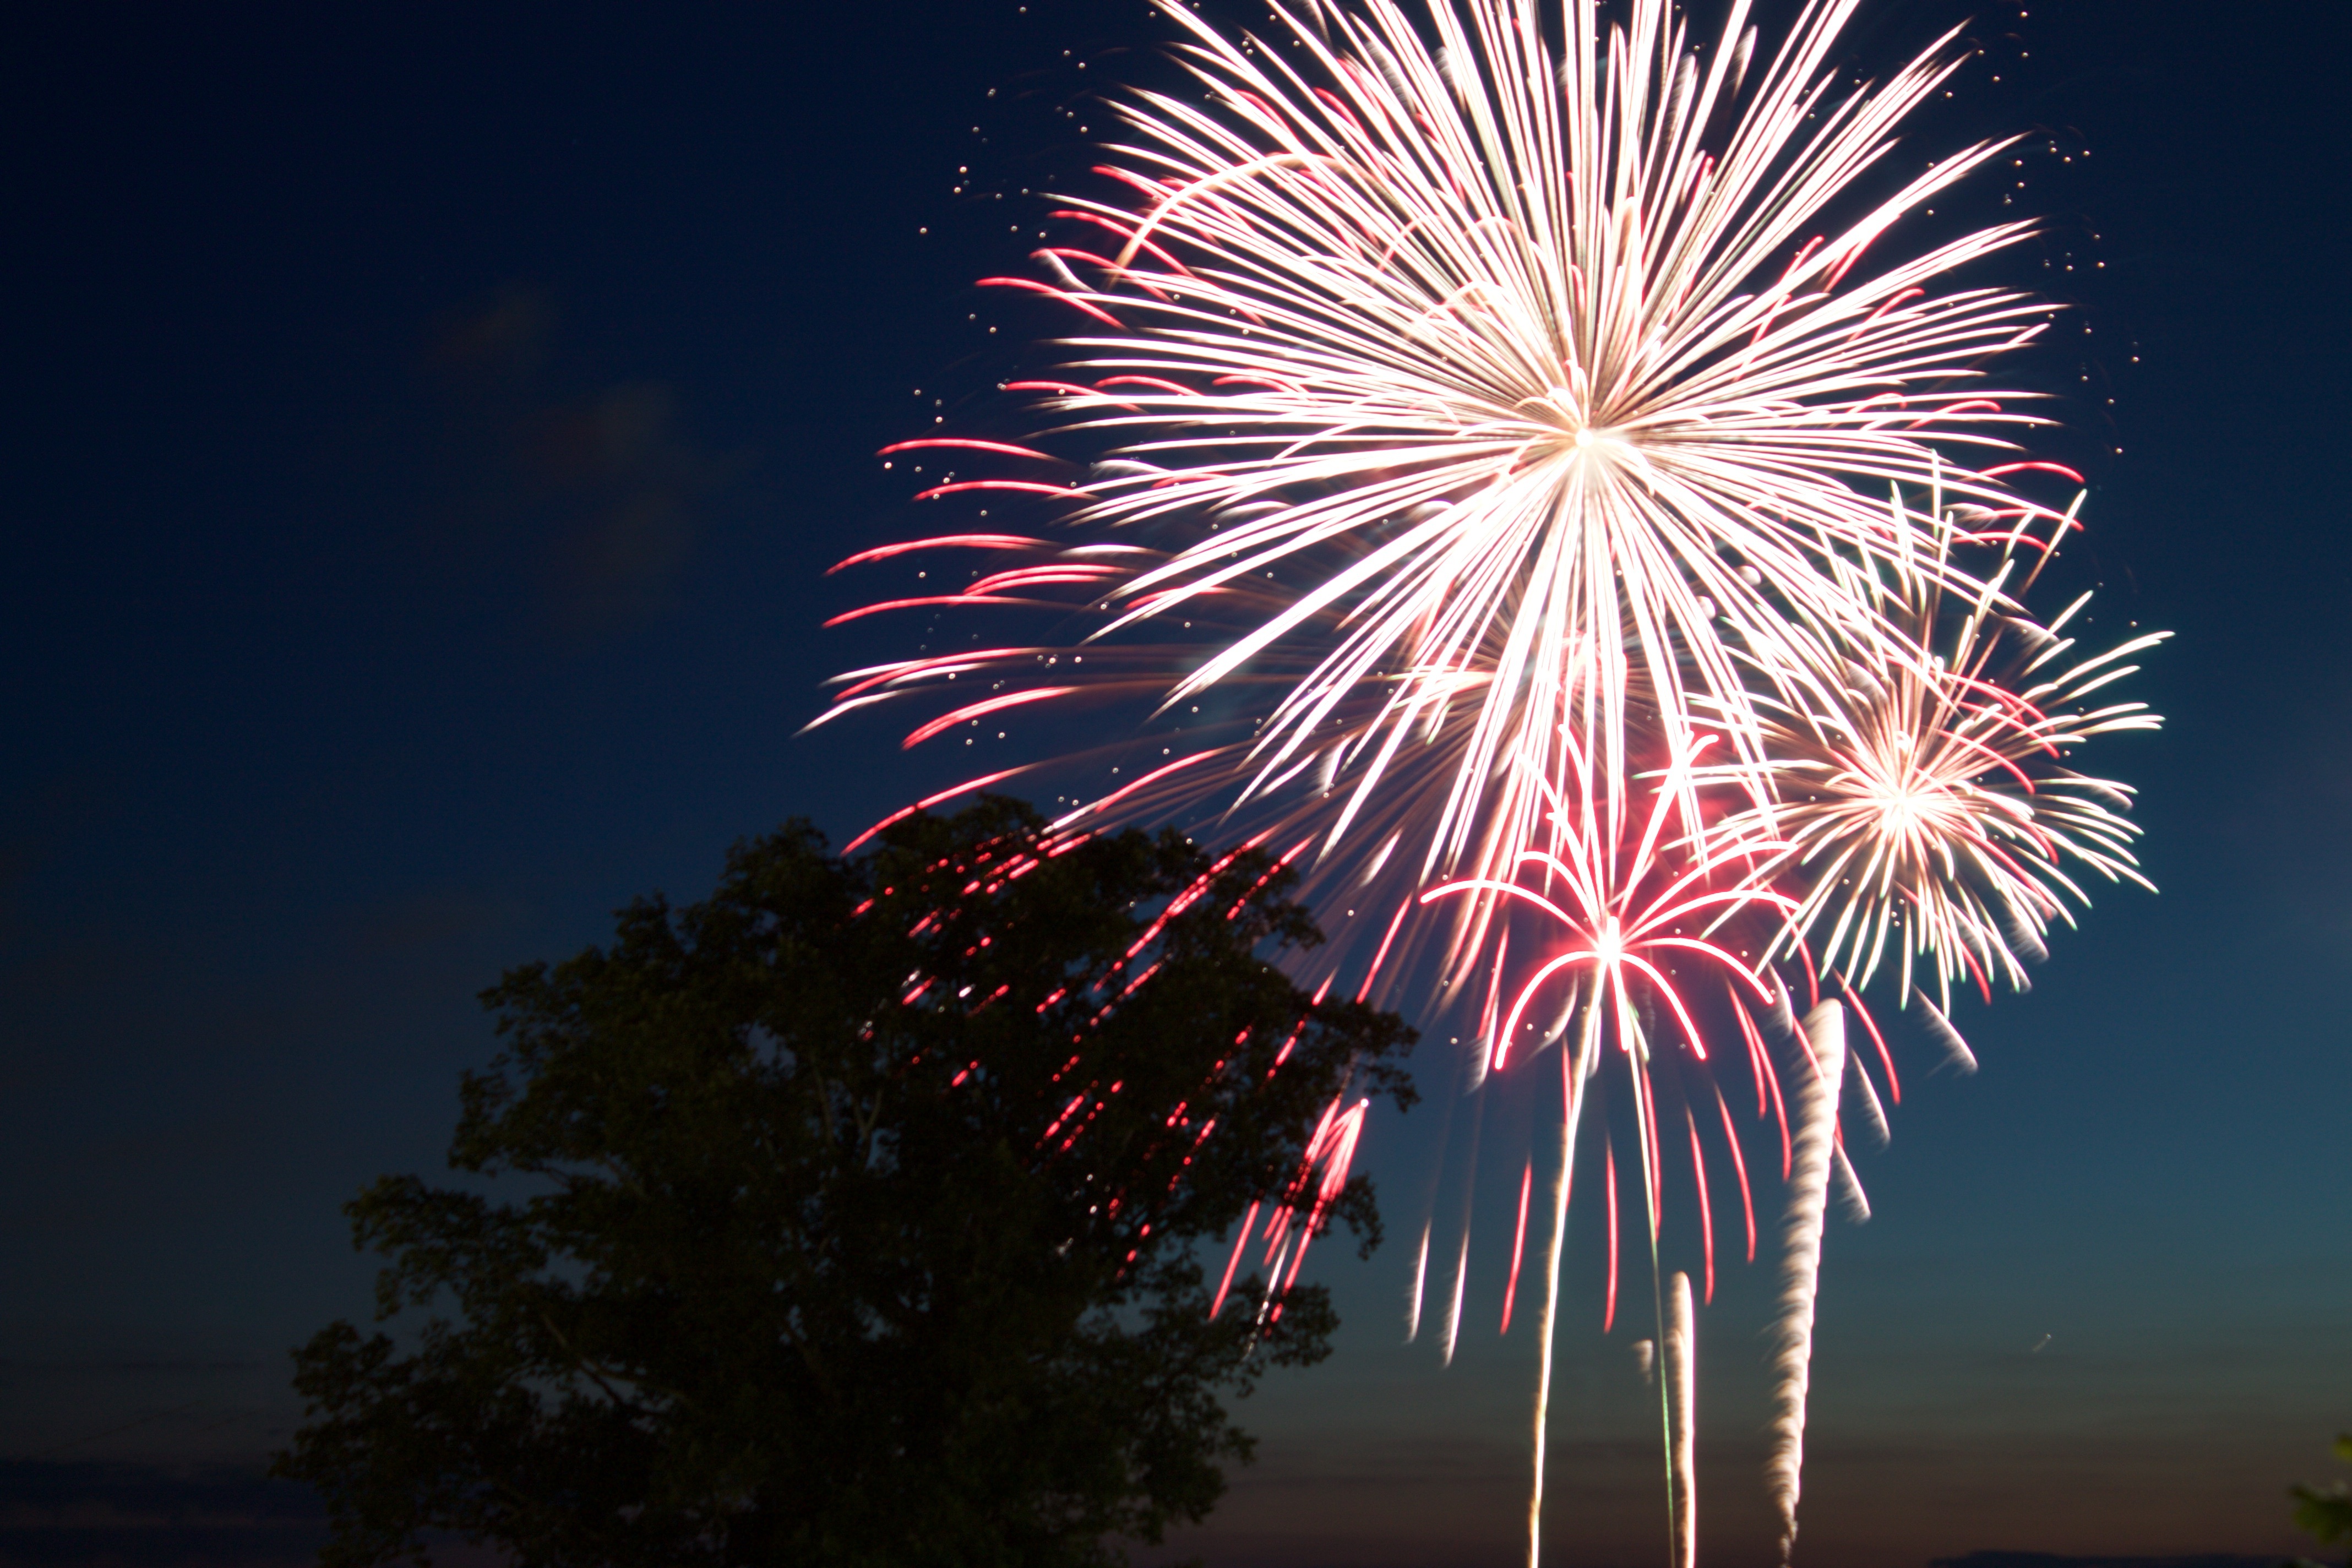
recreation, celebration, usa, america, holiday, independence day, festive, celebrate, patriotism, july, fireworks, event, 4th, independence, fourth, 4th of july, outdoor recreation